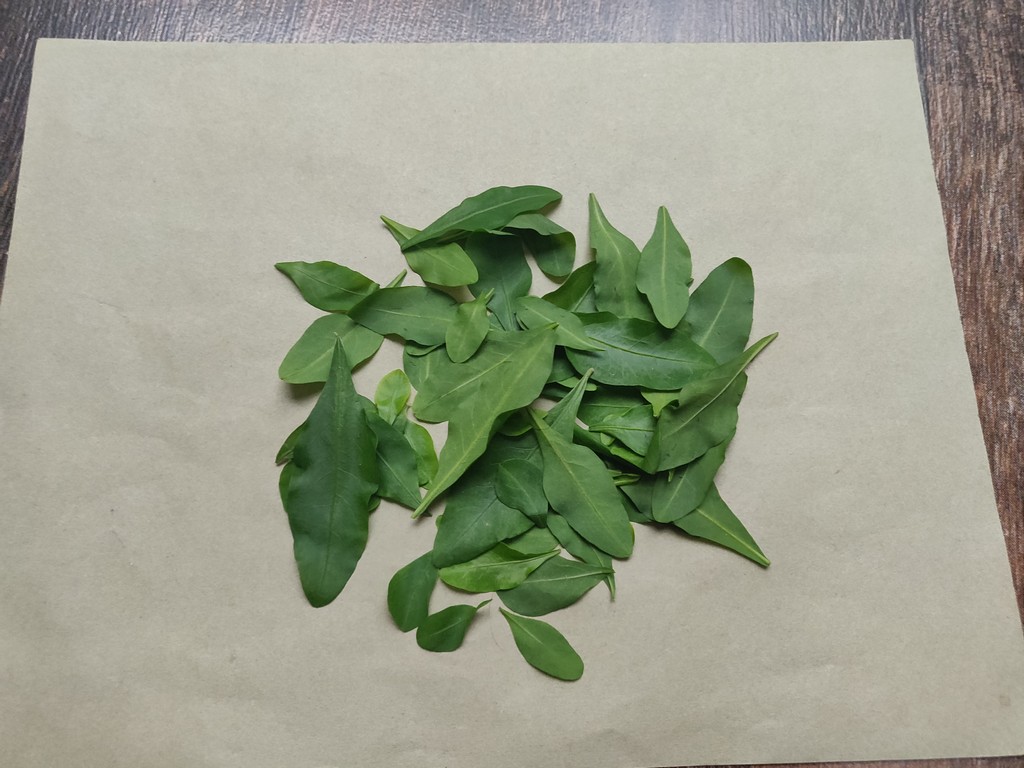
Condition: Healthy
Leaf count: multiple
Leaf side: unknown